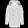
Label: Coat